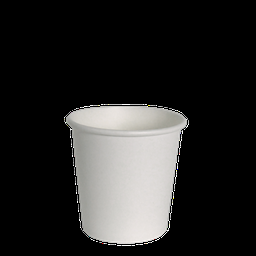
Label: cups